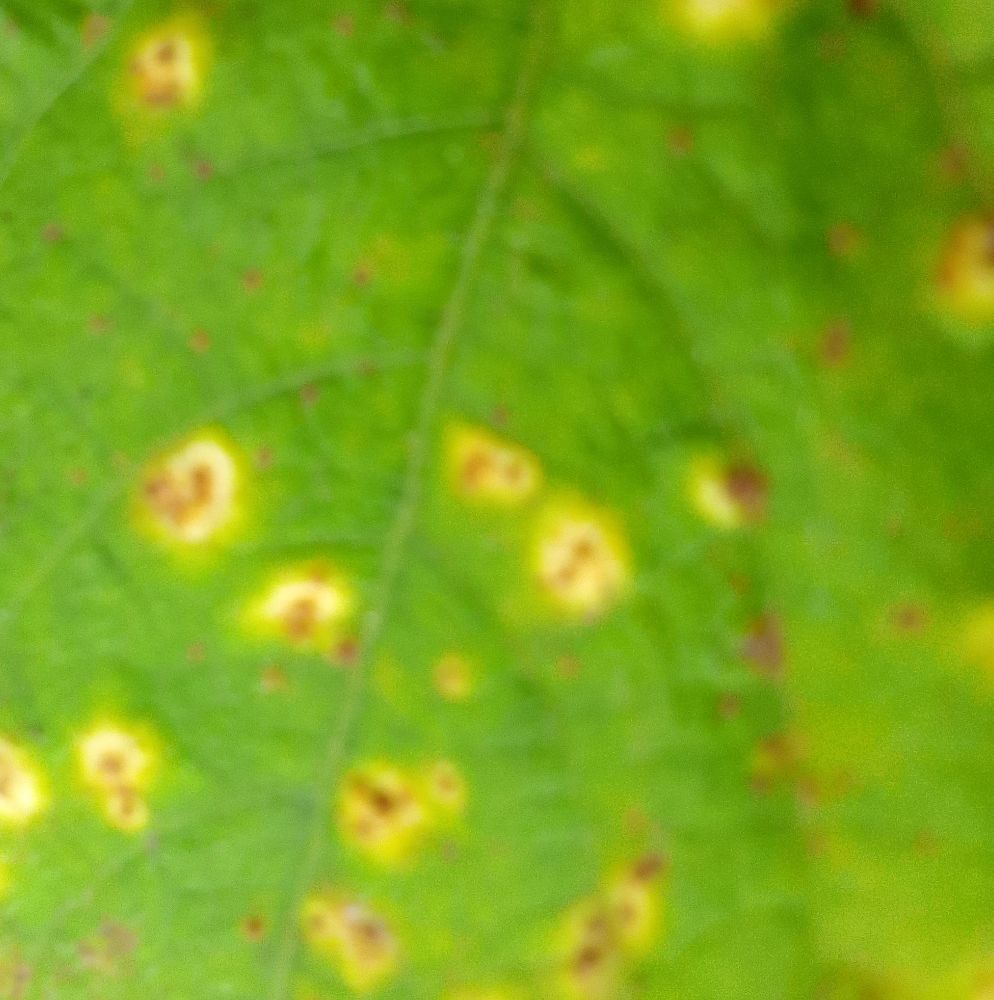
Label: rust